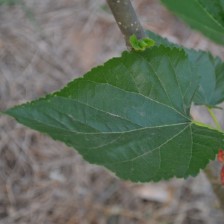
Variety: ChiangMaiBuriram60